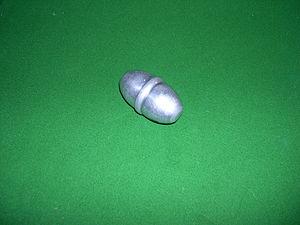
Ganze en métal en forme d'œuf, longueur